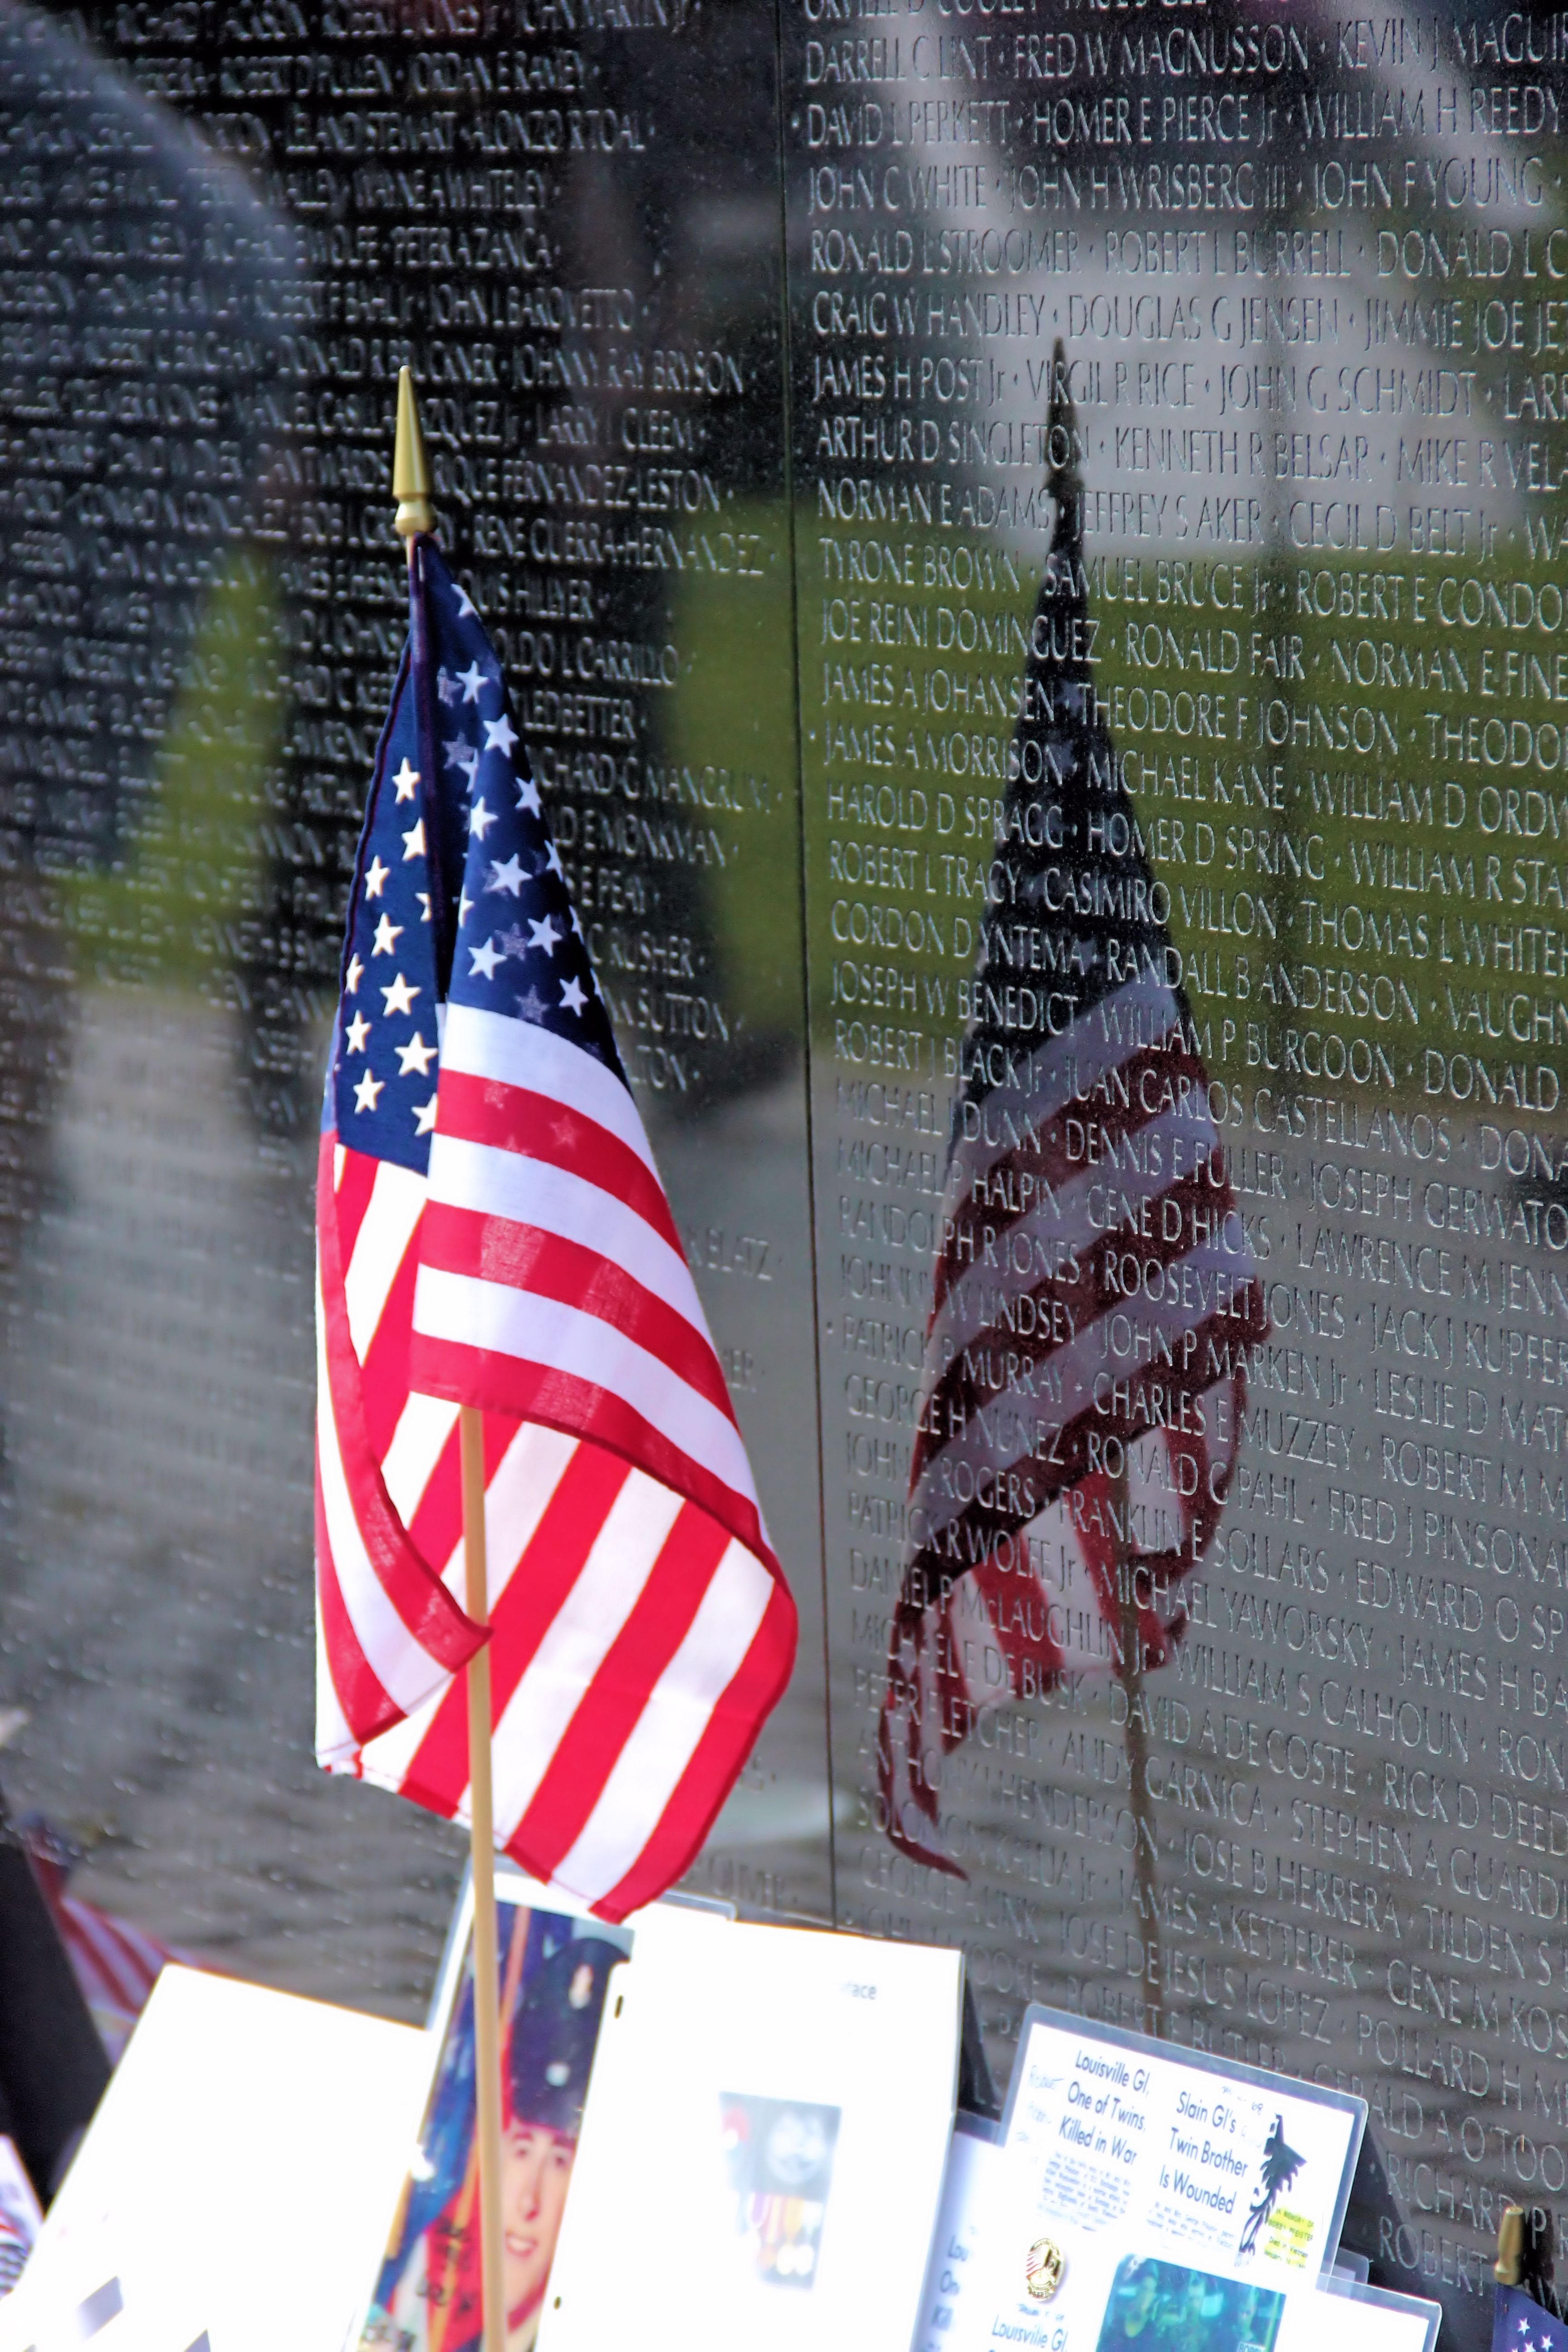
military, soldier, symbol, flag, usa, american flag, patriotism, national, war, art, american, honor, remembrance, patriotic, sacrifice, memorial day, vietnam memorial, flag of the united states